Beauty and the Beast (1991 film)

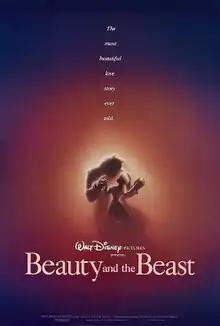
Theatrical release poster by John Alvin

Beauty and the Beast is a 1991 American animated musical romantic fantasy film produced by Walt Disney Feature Animation and released by Walt Disney Pictures. Based on the French fairy tale, it was directed by Gary Trousdale and Kirk Wise from a screenplay written by Linda Woolverton, and produced by Don Hahn. Set in 18th-century France, an enchantress transforms a selfish prince into a monster as punishment for his cruelty. Years later, a young woman, Belle, offers the Beast her own freedom in exchange for her father's. To break the spell, the Beast must earn Belle's love before the last petal falls from his enchanted rose, lest he remain a monster forever. "Beauty and the Beast" stars the voices of Paige O'Hara and Robby Benson as Belle and the Beast, respectively, with a supporting cast comprising Richard White, Jerry Orbach, David Ogden Stiers, Jesse Corti, Rex Everhart, Jo Anne Worley, and Angela Lansbury.